Auburn University at Montgomery

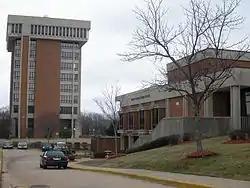
Ida Belle Young Library Tower (left) and Taylor Center (right)

Auburn University at Montgomery earned recognition from "U.S. News & World Report" and "Princeton Review" for the quality of its academic programs in 2018. U.S. News ranked AUM 22nd among regional universities] in the South for the quality of its undergraduate teaching and 38th among public comprehensive universities in the South.